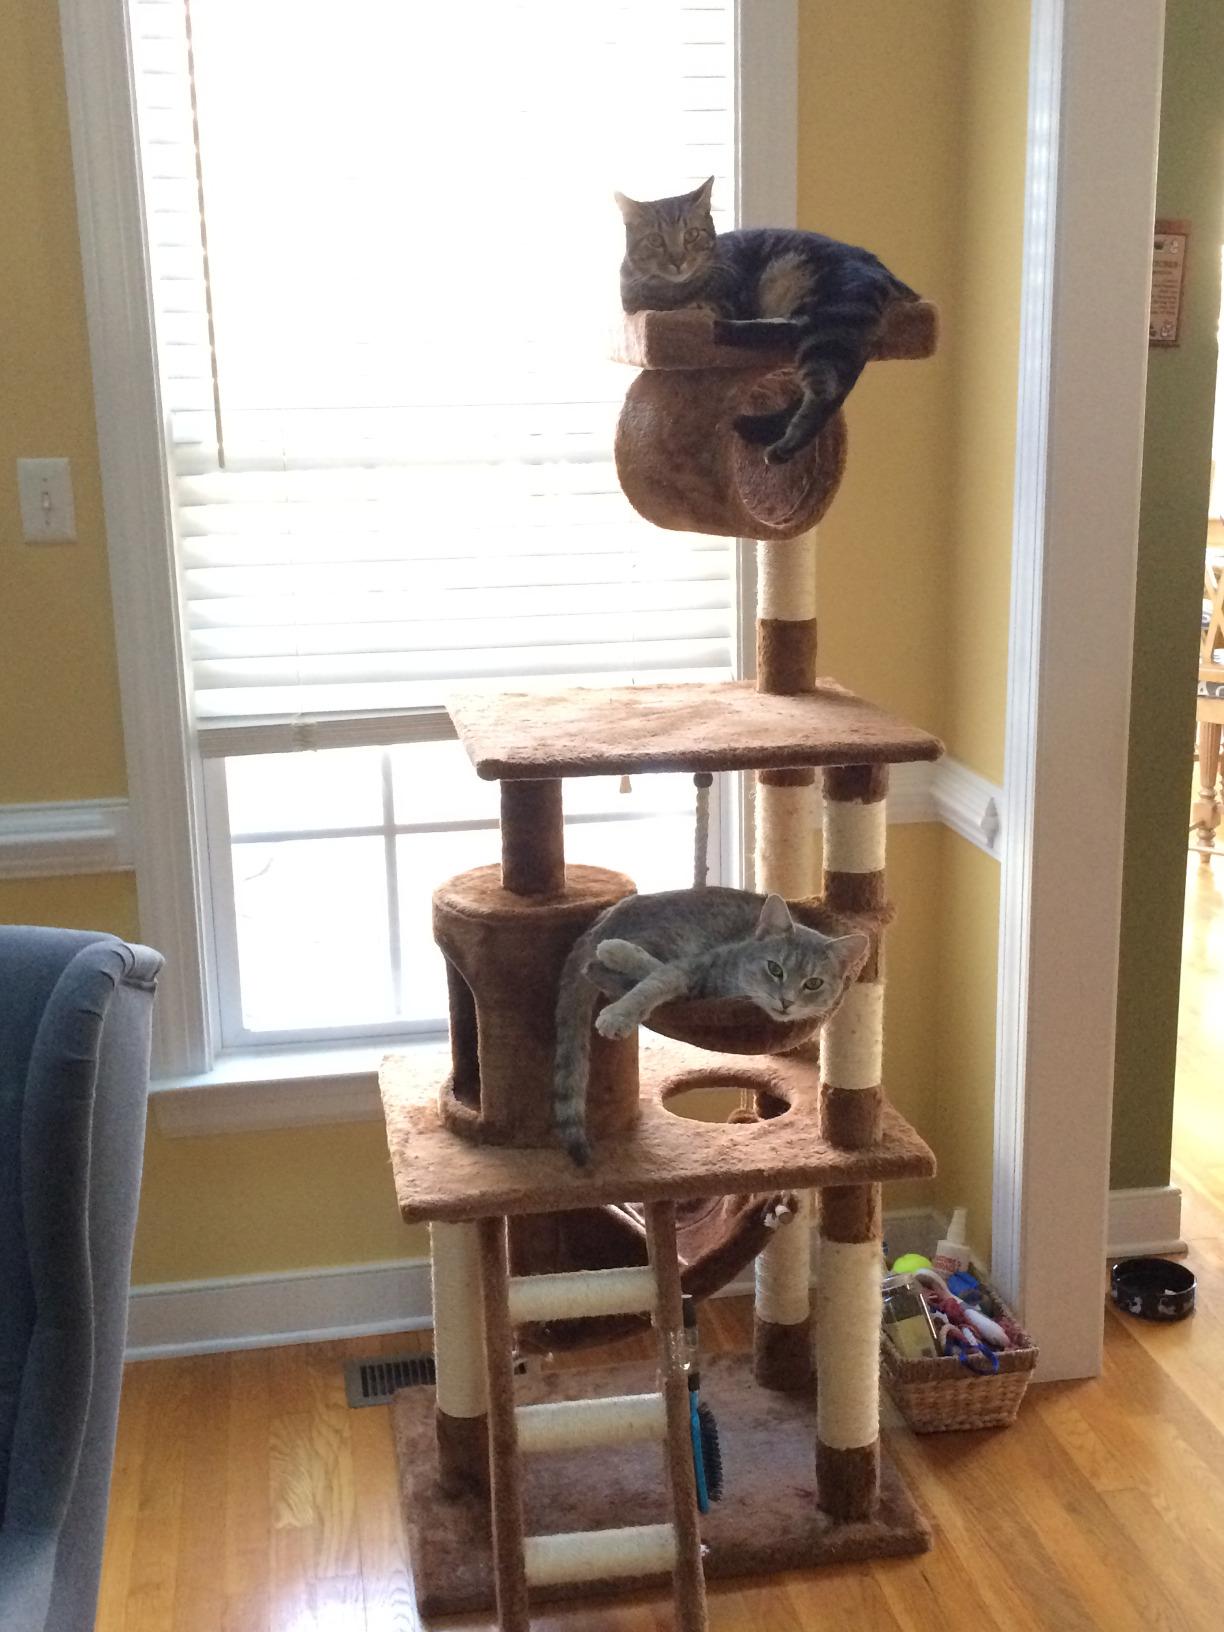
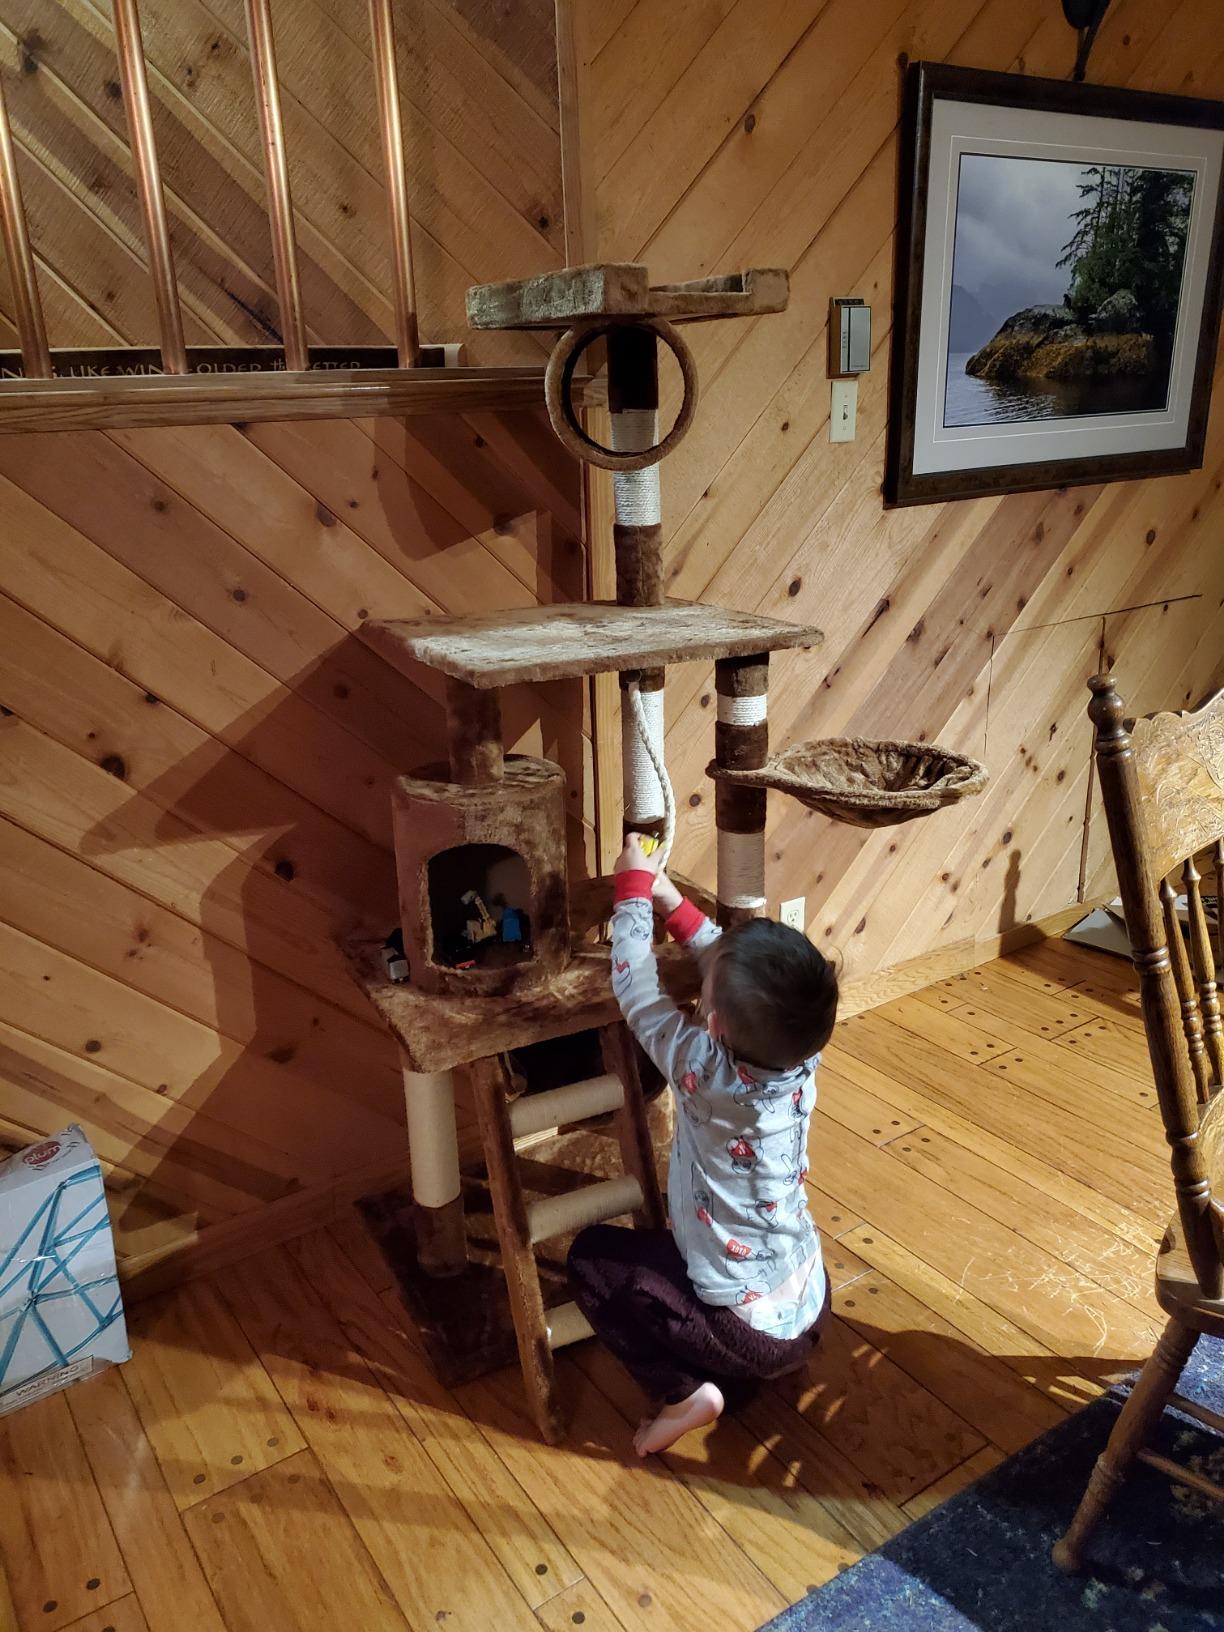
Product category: items_cat tree
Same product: yes